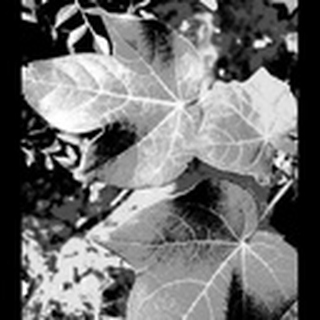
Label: healthy_cotton